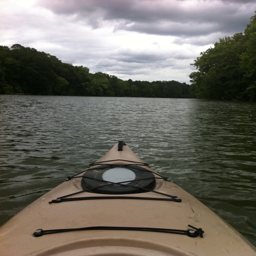
exploring river by venture funded company !